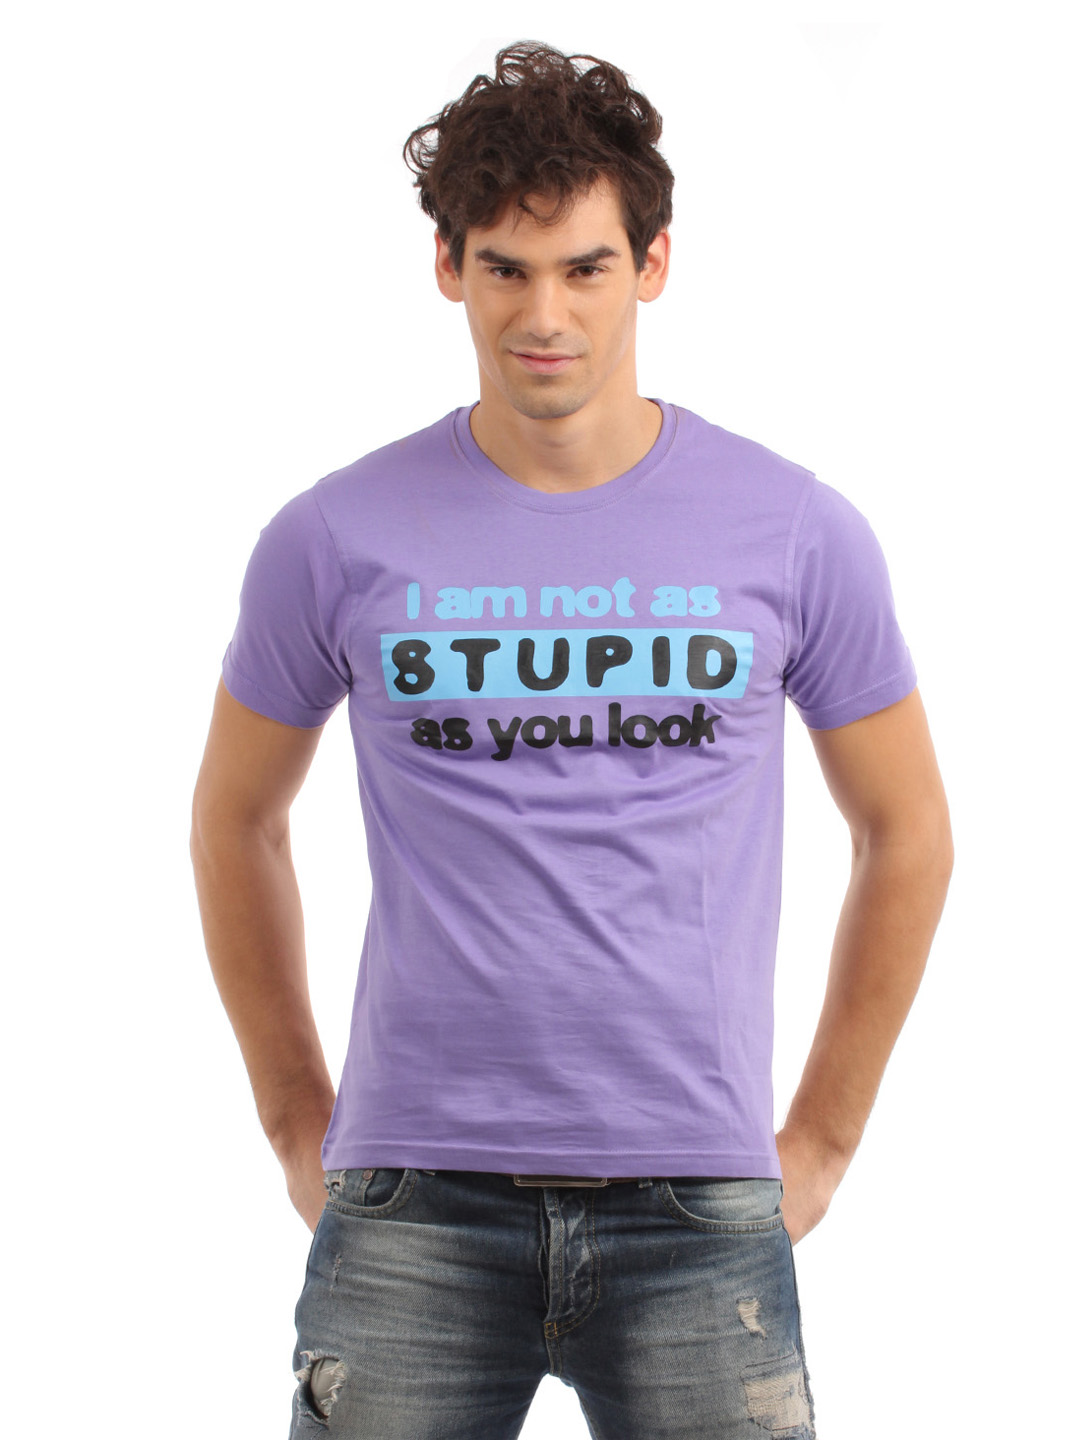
Myntra Men Purple T-shirt
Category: Apparel / Topwear / Tshirts
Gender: Men
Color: Purple
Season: Fall 2012
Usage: Casual